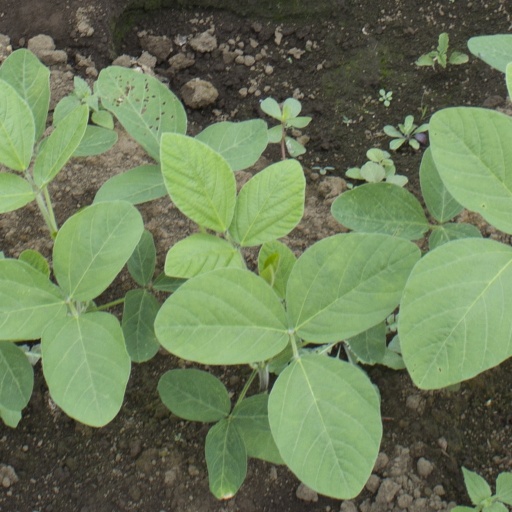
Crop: soybean